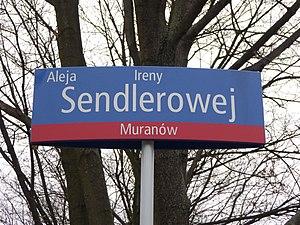
Irena Sendler, de son nom de jeune fille Irena Krzyżanowska, née le 15 février 1910 à Varsovie et morte le 12 mai 2008 dans la même ville, est une catholique, résistante et une militante polonaise qui sauva 2 500 enfants juifs du ghetto de Varsovie durant la Seconde Guerre mondiale.